Echigo-Kawaguchi Station

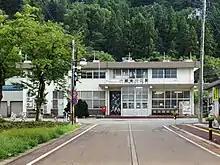
Echigo-Kawaguchi Station in September 2015

The station opened on 5 August 1921. With the privatization of Japanese National Railways (JNR) on 1 April 1987, the station came under the control of JR East.